2016 Australian Grand Prix

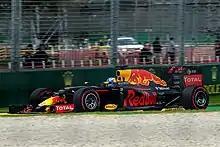
Daniel Ricciardo qualified eighth and went on to finish fourth in the race.

Qualifying got under way on Saturday afternoon with new rules in place. Just as in years before, the qualifying procedure was divided into three parts, with the first part (Q1) running for 16 minutes and the second and third parts (Q2 and Q3) being 15 and 14 minutes long respectively. All twenty-two cars contested the first part, with seven drivers eliminated from further contention in each of the first two parts of qualifying, leaving eight drivers to compete for pole position in Q3. However, in a change of rules, drivers were now eliminated during the session, with the slowest runner at a given point being taken out from contention every ninety seconds, beginning seven minutes into Q1, six minutes into Q2 and five minutes into Q3.